Dirk de Graeff van Polsbroek

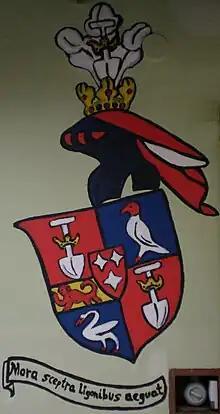
Former full coat of arms De Graeff, free Lords of Zuid-Polsbroek, Purmerland and Ilpendam (painted by Matthias Laurenz Gräff, 2011)

Dirk de Graeff van Polsbroek was born at Amsterdam on 28 August 1833 as a son of Gerrit de Graeff (IV) Squire of Zuid-Polsbroek, Purmerland and Ilpendam and Carolina Ursulina Stephania Engels. The family De Graeff van Polsbroek belonged to the patrician class of Amsterdam and held the feudal titles Free Lord of Zuid-Polsbroek as those of Purmerland and Ilpendam. Dirk lived in Japan with his Japanese housekeeper Koyama Ochō with whom he had a son Pieter de Graeff (Yokohama, 8 June 1861 - 7 August 1914, Bwool, Netherlands Indies). It has also been suggested that he was married to a Japanese princess during his time in Japan. In 1872 he married Bonne Elisabeth Roijer (also Royer) (1847-1927), daughter of the naval captain Georg Roijer (also Royer) (1817-1871) and Anna Petronella Barones Mulert to de Leemcule (1815-1909) as well as maternal granddaughter of Adriana Petronella Imperial countess of Nassau-LaLecq (1757-1789) and thus a direct descendant of prince William the Silent (William I of Orange-Nassau) and Maurice, Prince of Orange. They had six children, one of whom died young: